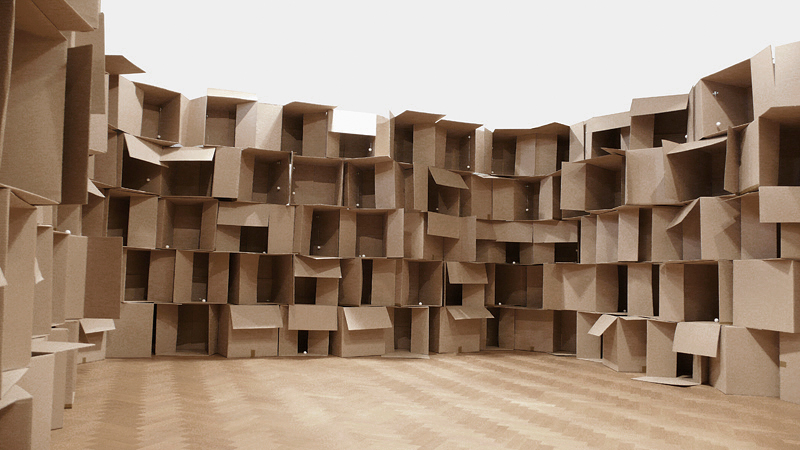
Label: cardboard